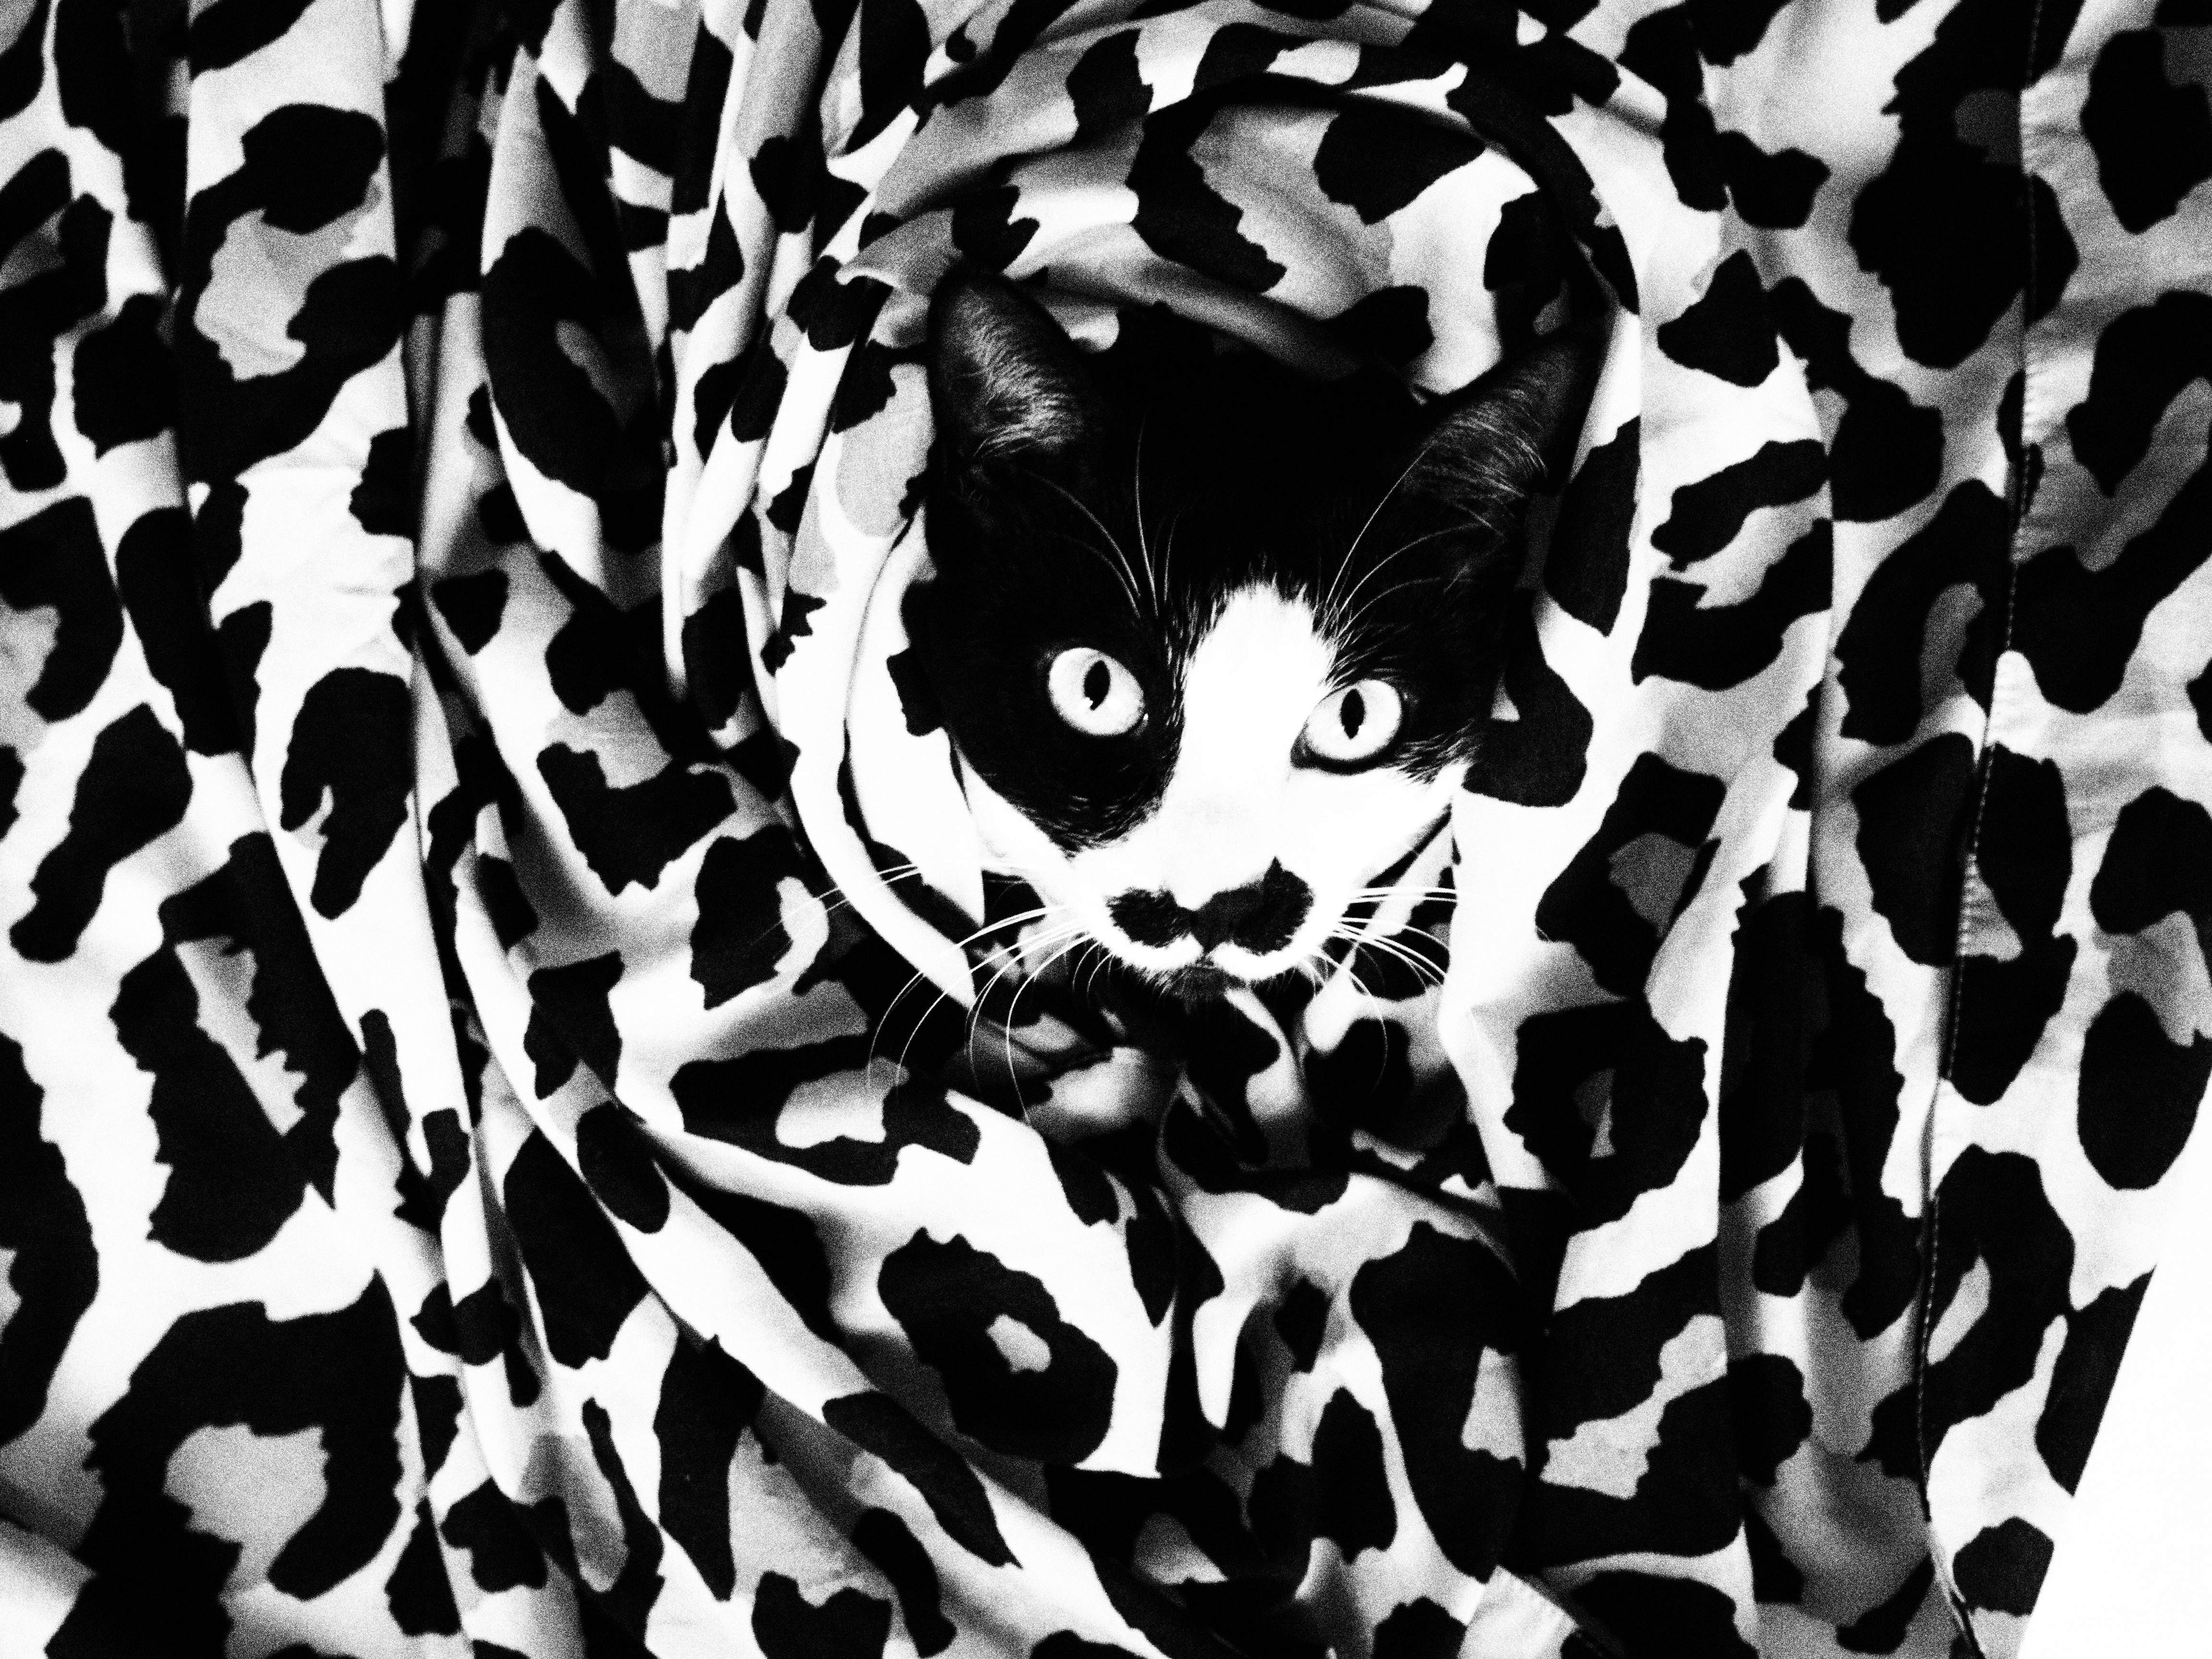
black and white, pattern, black, monochrome, font, illustration, design, monochrome photography